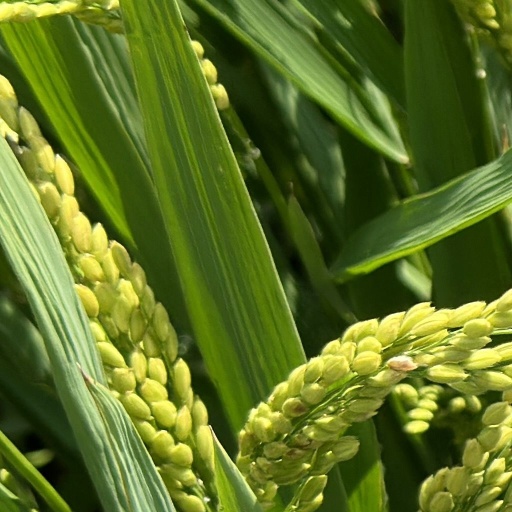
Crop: rice